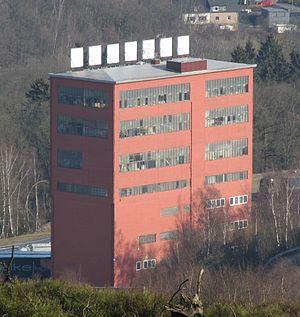
Voici une liste de mines situées en Rhénanie-du-Nord-Westphalie, Land d'Allemagne.